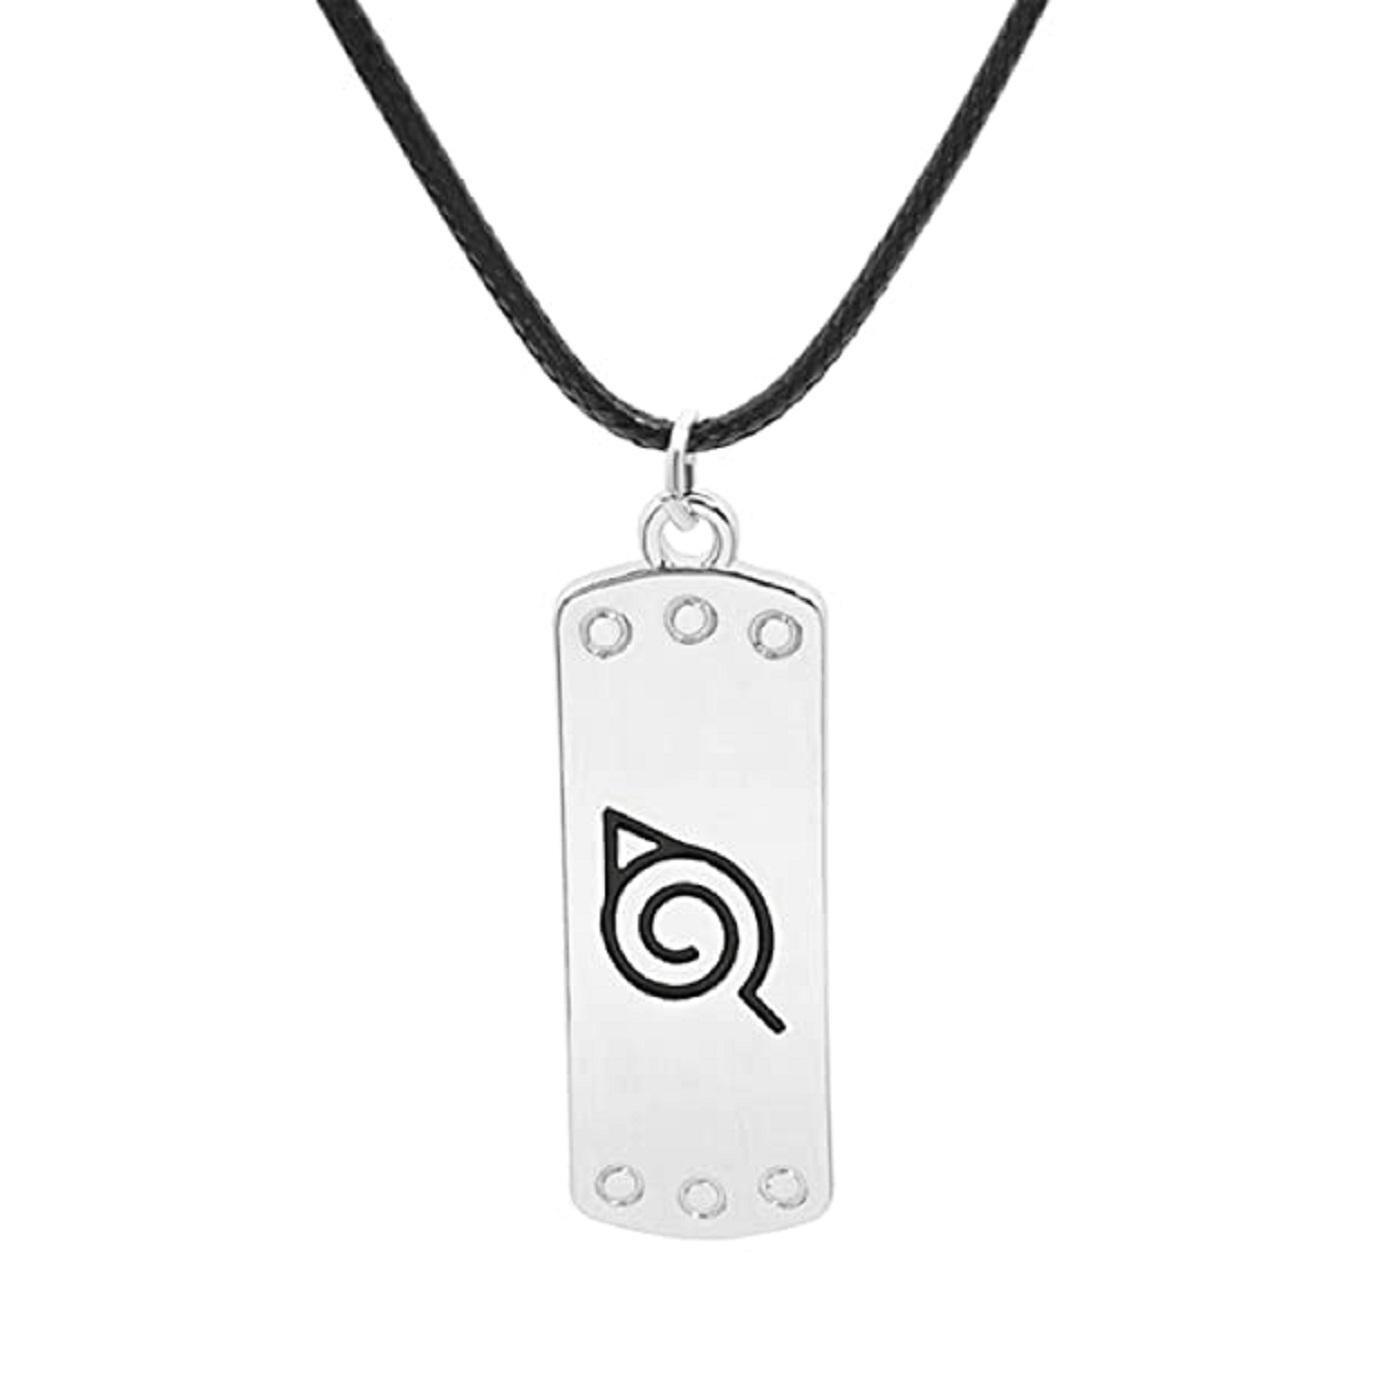
AJS Women's Fashion Heart Beat Long Chain Necklace for Girls Beautiful Heartbeat Necklace For Women & Girls | Wave Shape Women Love Choker Necklace Fashion Women Necklace (Silver)
Type: Necklaces & Pendants
Brand: AJS
Price: Rs. 199
 Introducing the AJS Stylish and Fashionable Pendant Necklace, a timeless piece of jewelry that effortlessly combines style and sentimentality. Designed for both women and men, this necklace is not just a fashion statement; it's a symbol of love, connection, and personal style.Key Features:Stylish Design: Our pendant necklace boasts a chic and contemporary design that appeals to both fashion-forward women and men. It's a versatile accessory that complements a wide range of outfits, from casual wear to formal attire.Unisex Appeal: This necklace is thoughtfully crafted to cater to both genders, making it an excellent choice for couples as well. Whether you're looking for matching necklaces to symbolize your bond or a striking accessory to express your individuality, the AJS pendant necklace fits the bill.Premium Quality: We take pride in our commitment to quality. Crafted from high-quality materials, this necklace is not only stylish but also built to last. You can trust that it will retain its shine and beauty, even with every day wear.Versatile Pairing: This pendant necklace is a versatile addition to any jewelry collection. Whether you're dressing up for a romantic date, a special occasion, or simply want to elevate your everyday look, it effortlessly adds an elegant touch to your ensemble.Symbol of Connection: For couples, this necklace can serve as a meaningful symbol of your connection and commitment to one another. Its design reflects the idea of two unique individuals coming together to create a harmonious and beautiful union.Thoughtful Gift: Looking for the perfect gift for your significant other, a close friend, or a loved one? The AJS Pendant Necklace is a thoughtful and heartfelt gesture that shows you care. It's ideal for birthdays, anniversaries, or any occasion that calls for a meaningful present.Elevate your style and express your love with the AJS Stylish and Fashionable Pendant Necklace. This piece not only enhances your personal style but also signifies your bond with someone special. Whether you wear it as a symbol of your relationship or as a standalone fashion accessory, this necklace is a beautiful reflection of your taste and sentiment. Embrace style, embrace connection, embrace AJS.Disclaimer:We value your satisfaction and strive to provide high-quality products and services.
Features: AJS Stylish Pendant Necklace,Exquisite and fashionable design,Perfect as a thoughtful gift option,Unique and eye-catching pendant designs,Adds a touch of elegance to any outfit,Comfortable to wear for extended periods,Crafted to enhance your personal style,A meaningful accessory for various occasions,Elevate your look with this beautiful necklace